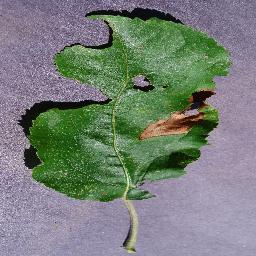
Label: Apple___Black_rot